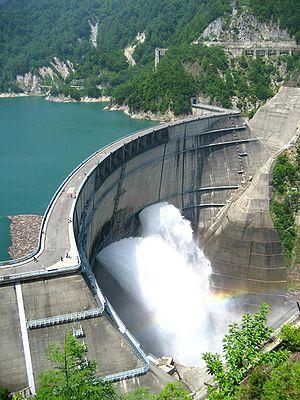
Le barrage de Kurobe est un barrage construit sur le fleuve Kurobe, dans la préfecture de Toyama, au Japon.
L'hydroélectricité au Japon est la principale source d'énergie renouvelable du pays, avec une production d'électricité de 86,67 TWh en 2019, au 9ᵉ rang mondial avec 2,0 % de la production mondiale ; elle fournissait 8,8 % de la production totale d'électricité du Japon en 2018.
Le Soleil de Kurobe est un film japonais réalisé par Kei Kumai et sorti en 1968.